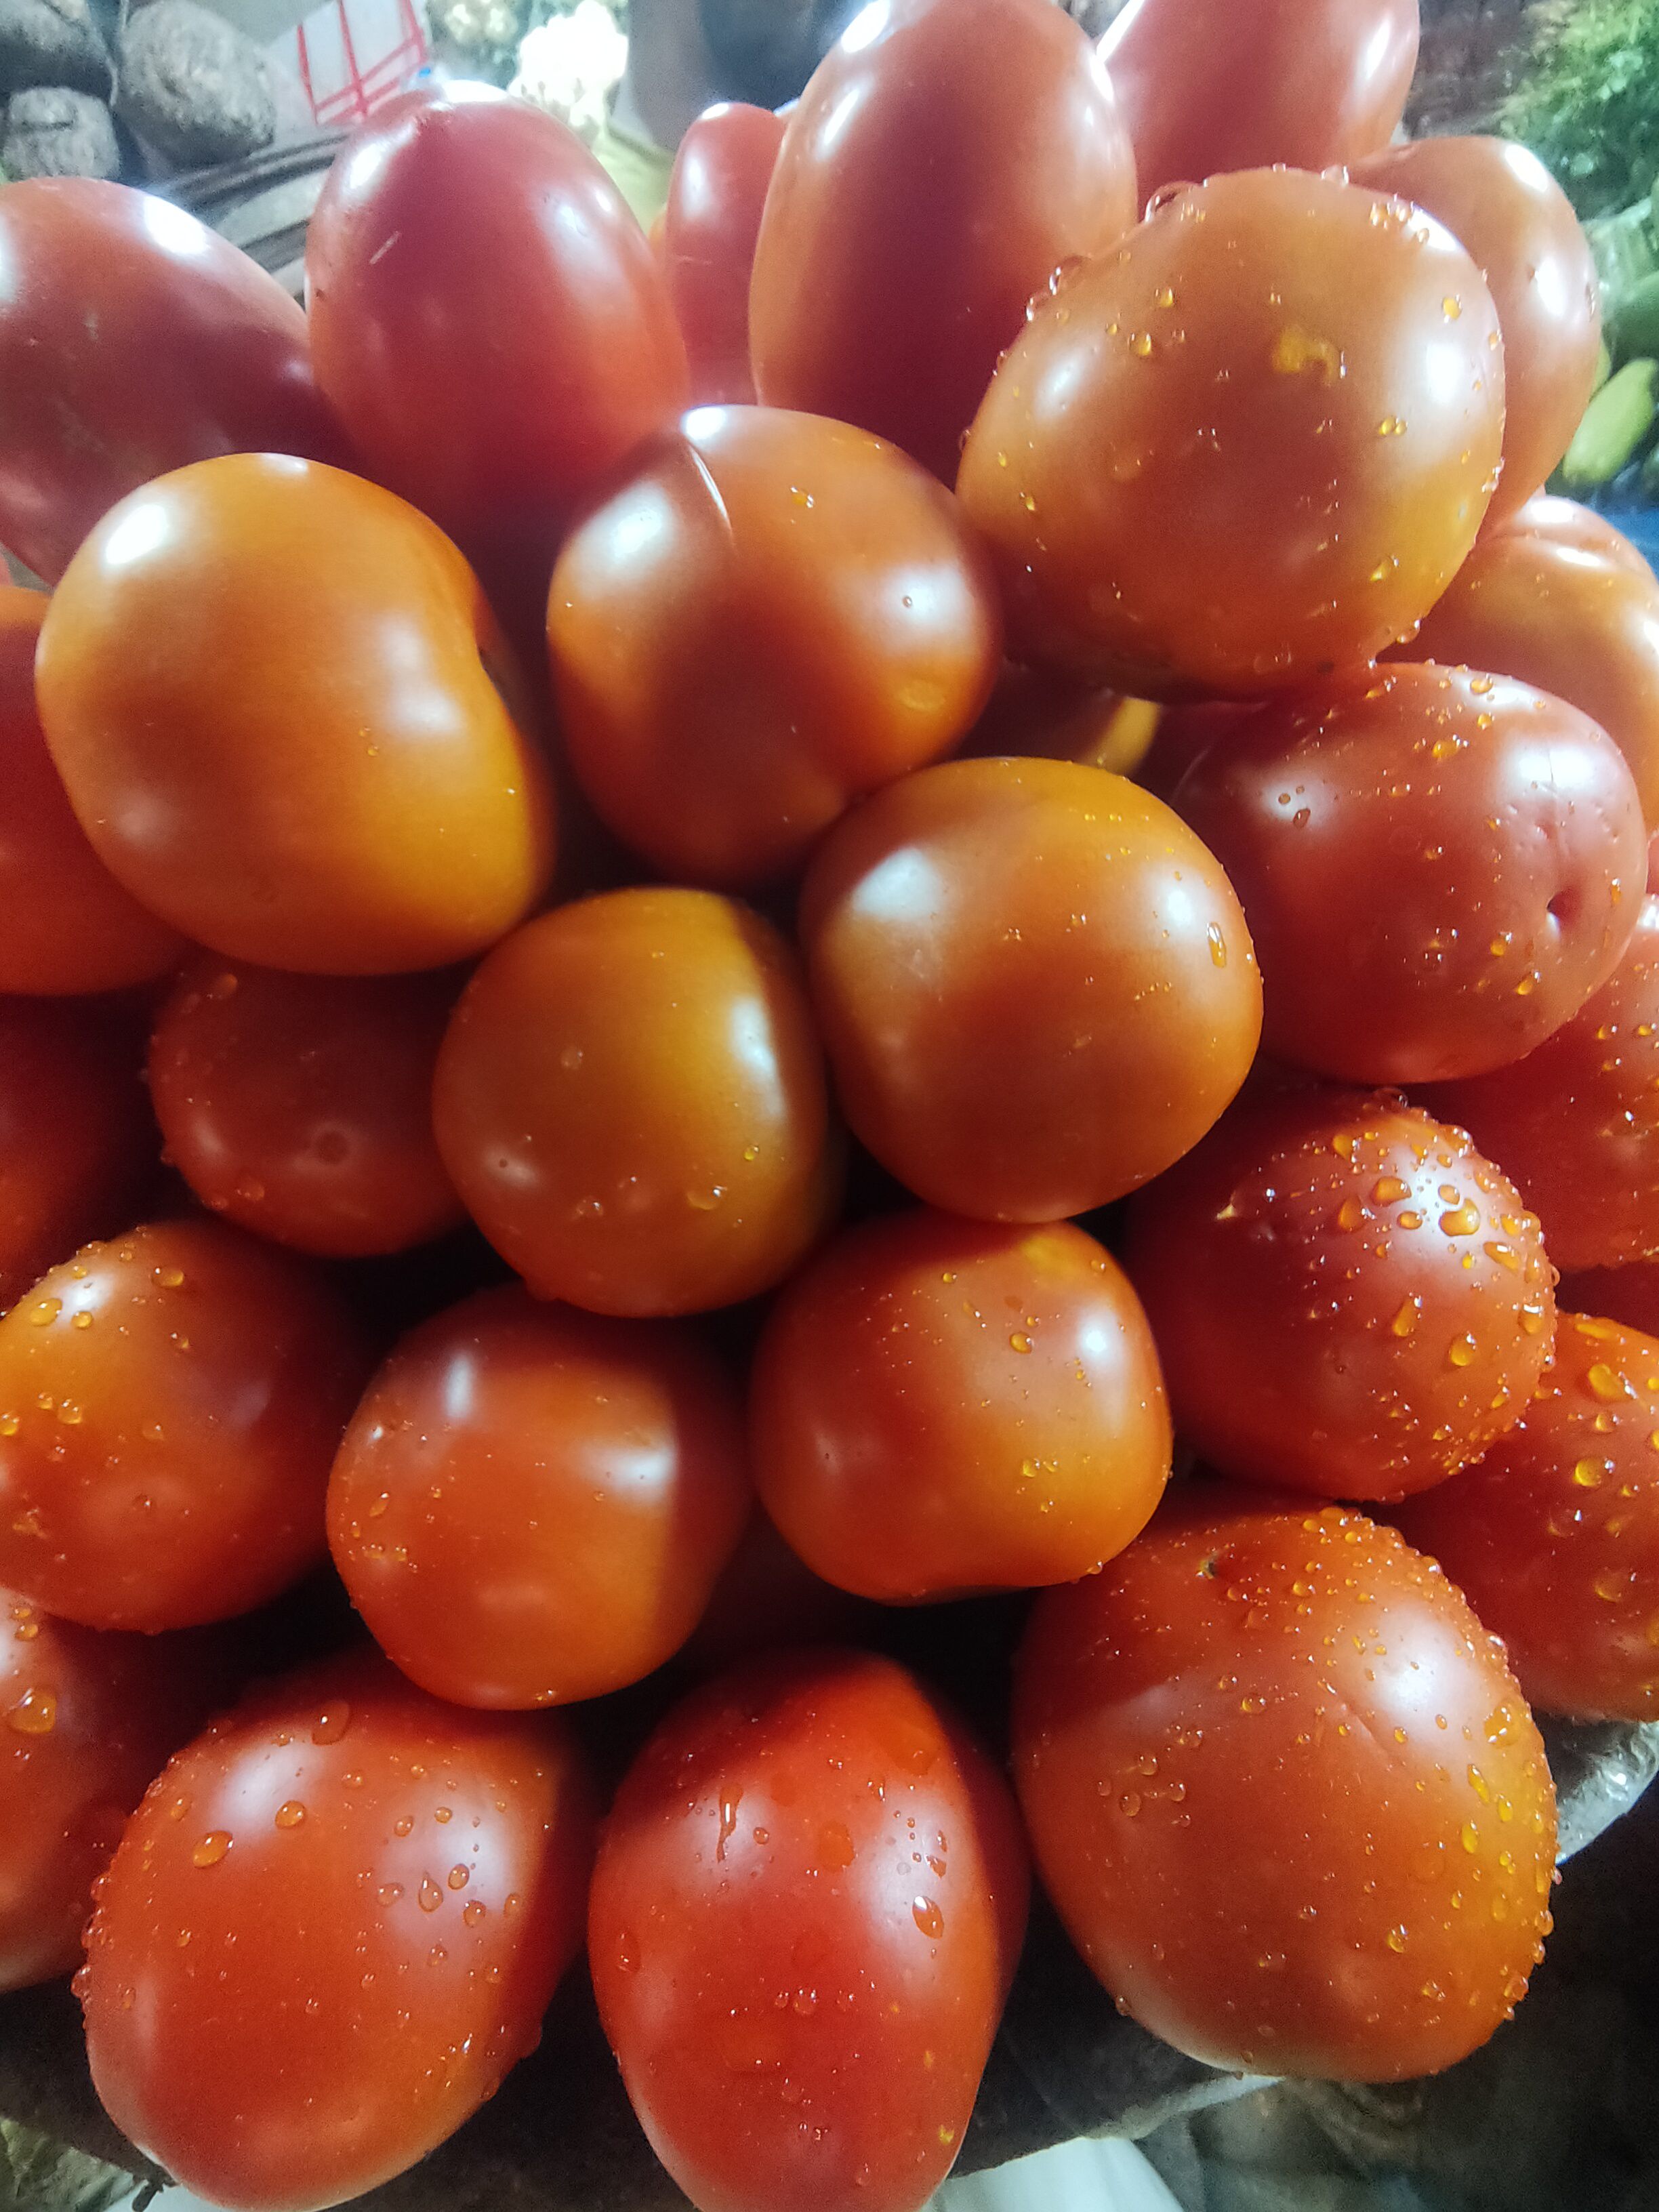
Label: Solanum Iycopersicum